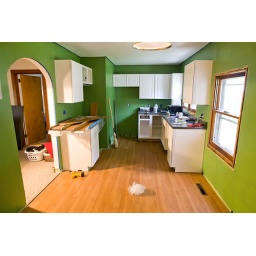
A view showing the progress of the kitchen remodel at our house in Monticello, Ill., Wednesday, June 25, 2008.